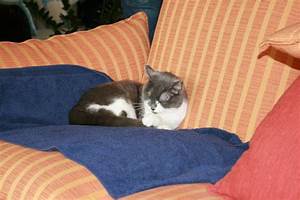
Label: gatto